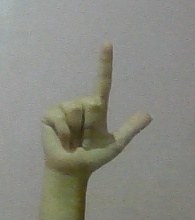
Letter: laam